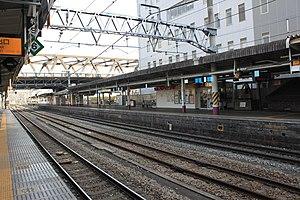
La gare de Kōfu est une gare ferroviaire de la ville de Kōfu, dans la préfecture de Yamanashi au Japon. Elle est exploitée par les compagnies JR East et JR Central.